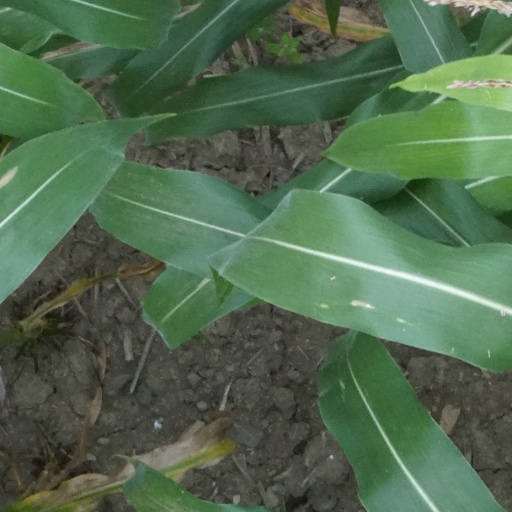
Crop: maize; corn